Breece D'J Pancake

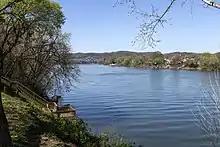
A photo of South Charleston from the river. The Dunbar Bridge can be seen.

Breece Dexter John Pancake (June 29, 1952 – April 8, 1979) was an American short story writer, called "one of the greatest authors you've never heard of" in an article on his work in "Study Breaks". Pancake was a native of West Virginia. Several of his short stories were published in "The Atlantic Monthly" and other periodicals during his lifetime.